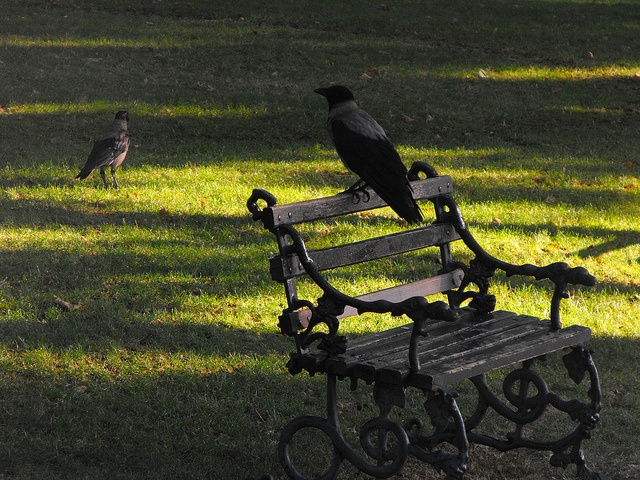
A large bird perched on the back of a wooden bench.
A large black crow setting on the back of a park bench.
two big black birds in a park hanging around a park bench.
One bird perched on a bench near another bird in a park.
a bird on the back of a bench and a bird in the grass